1924 Palace Law of Succession

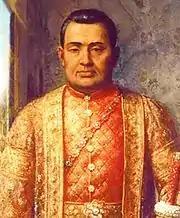
Nangklao

All of the transfers of power in the Royal House of Chakri that followed the introduction of the "Three Seals Code" were accomplished with almost no bloodshed – although they were not without some complications. In part, greater adherence to the idea that the wisest and most capable possible successor should be chosen has tempered the eight successions of the Royal House of Chakri during the Rattanakosin (Bangkok) era. At a special council of senior members of royalty and officials, it was agreed that King Phutthayotfa Naphalai or Rama II (reigned 1809–1824) should succeed his father. After the death of Rama II in 1824, a grand assembly of the royal family, high officers of state and members of the Buddhist monkhood led by the supreme patriarch was convened. The assembly chose a son born of Rama II and a royal consort, a prince who had a proven record, over the king's much younger and less experienced half-brother, Prince Mongkut, who had recently been ordained as a monk. Although as the son of a full queen, Prince Mongkut might have had a superior claim to the throne in terms of lineage, he remained in the temple. This averted a potential succession crisis and any conflict with King Nangklao or Rama III (reigned 1824–1851).